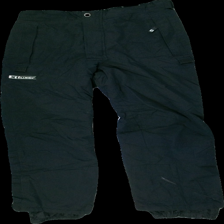
View: front
Type: Winter trousers
Category: Unisex
Brand: Not in the list
Brand text on label: tuxer sport
Colors: Black
Material: 100%polyester
Pattern: Logo print
Cut: Regular
Size: L
Season: Spring
Stains: Major
Price range: 50-100
Recommended usage: Export